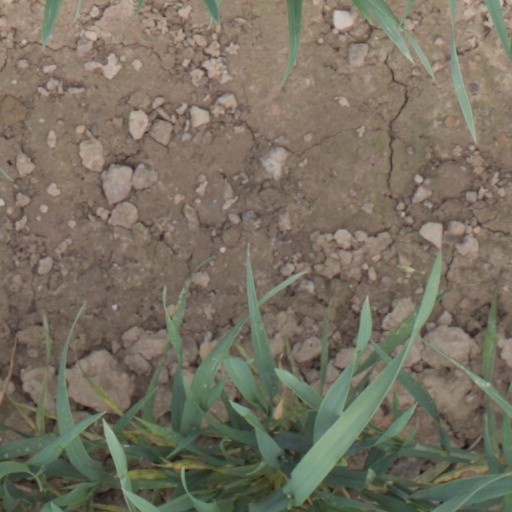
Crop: wheat